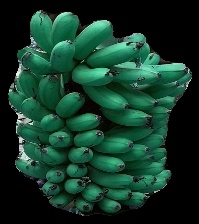
Variety: rasbale
Grade: grade1